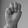
ASL letter: M